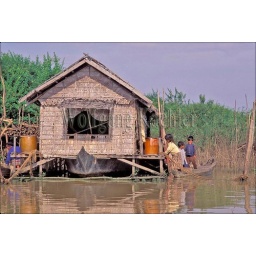
Cambodia, near siem reap, tonle sap lake, floating village, house on boat